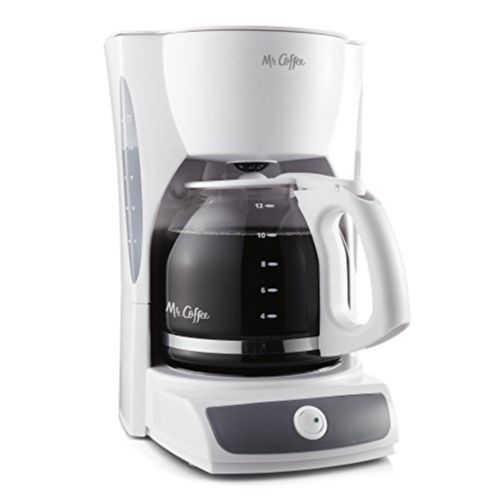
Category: coffee maker